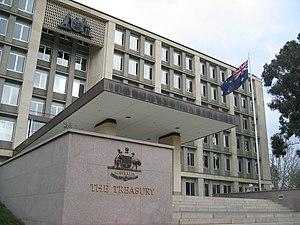
Canberra /kanbɛʁa/ est la capitale de l'Australie et du Territoire de la capitale australienne. La ville est située à l'extrémité sud du territoire de la capitale, à 280 kilomètres au sud-ouest de Sydney et à 680 km au nord-est de Melbourne. Le site de Canberra a été choisi comme capitale australienne en 1908 ; ce choix fut un compromis entre les deux villes rivales de Sydney et Melbourne, les deux plus grandes villes d'Australie. Le terme de « canberra » désigne un « lieu de rassemblement » en ngunnawal, la langue aborigène locale.